Paul St-Pierre Plamondon

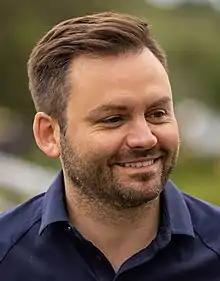
St-Pierre Plamondon in 2021

Paul St-Pierre Plamondon (often identified by his initials: PSPP; born February 17, 1977) is a Canadian lawyer, media personality, and politician.